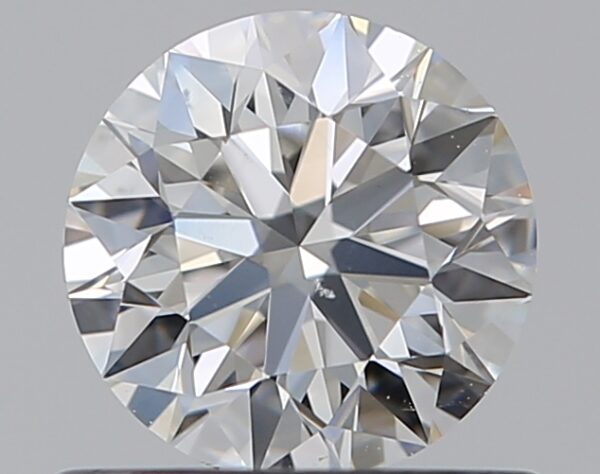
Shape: round
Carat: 0.55
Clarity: VS2
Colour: G
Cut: EX
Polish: EX
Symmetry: EX
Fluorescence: F
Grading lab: GIA
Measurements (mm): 5.22 x 5.25 x 3.27